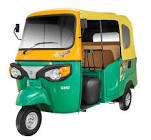
Vehicle type: Auto Rickshaws